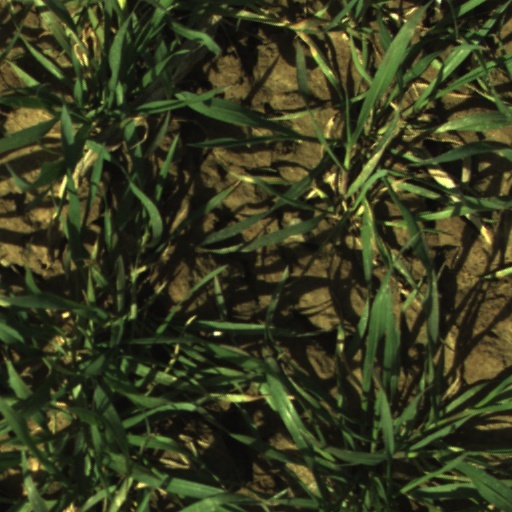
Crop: wheat